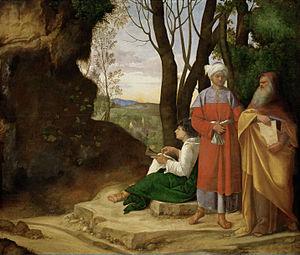
La Renaissance vénitienne est la déclinaison de l'art de la Renaissance développé à Venise entre les XVᵉ et XVIᵉ siècles.